Cassis tuberosa

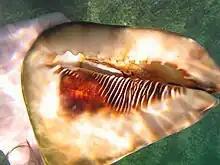
Ventral side, animal alive but soft parts retracted

The shell of "Cassis tuberosa" is typically cream colored with dark brown spots. The dorsal surface will have fine growth lines and fine spiral lines to create a "canceled effect".